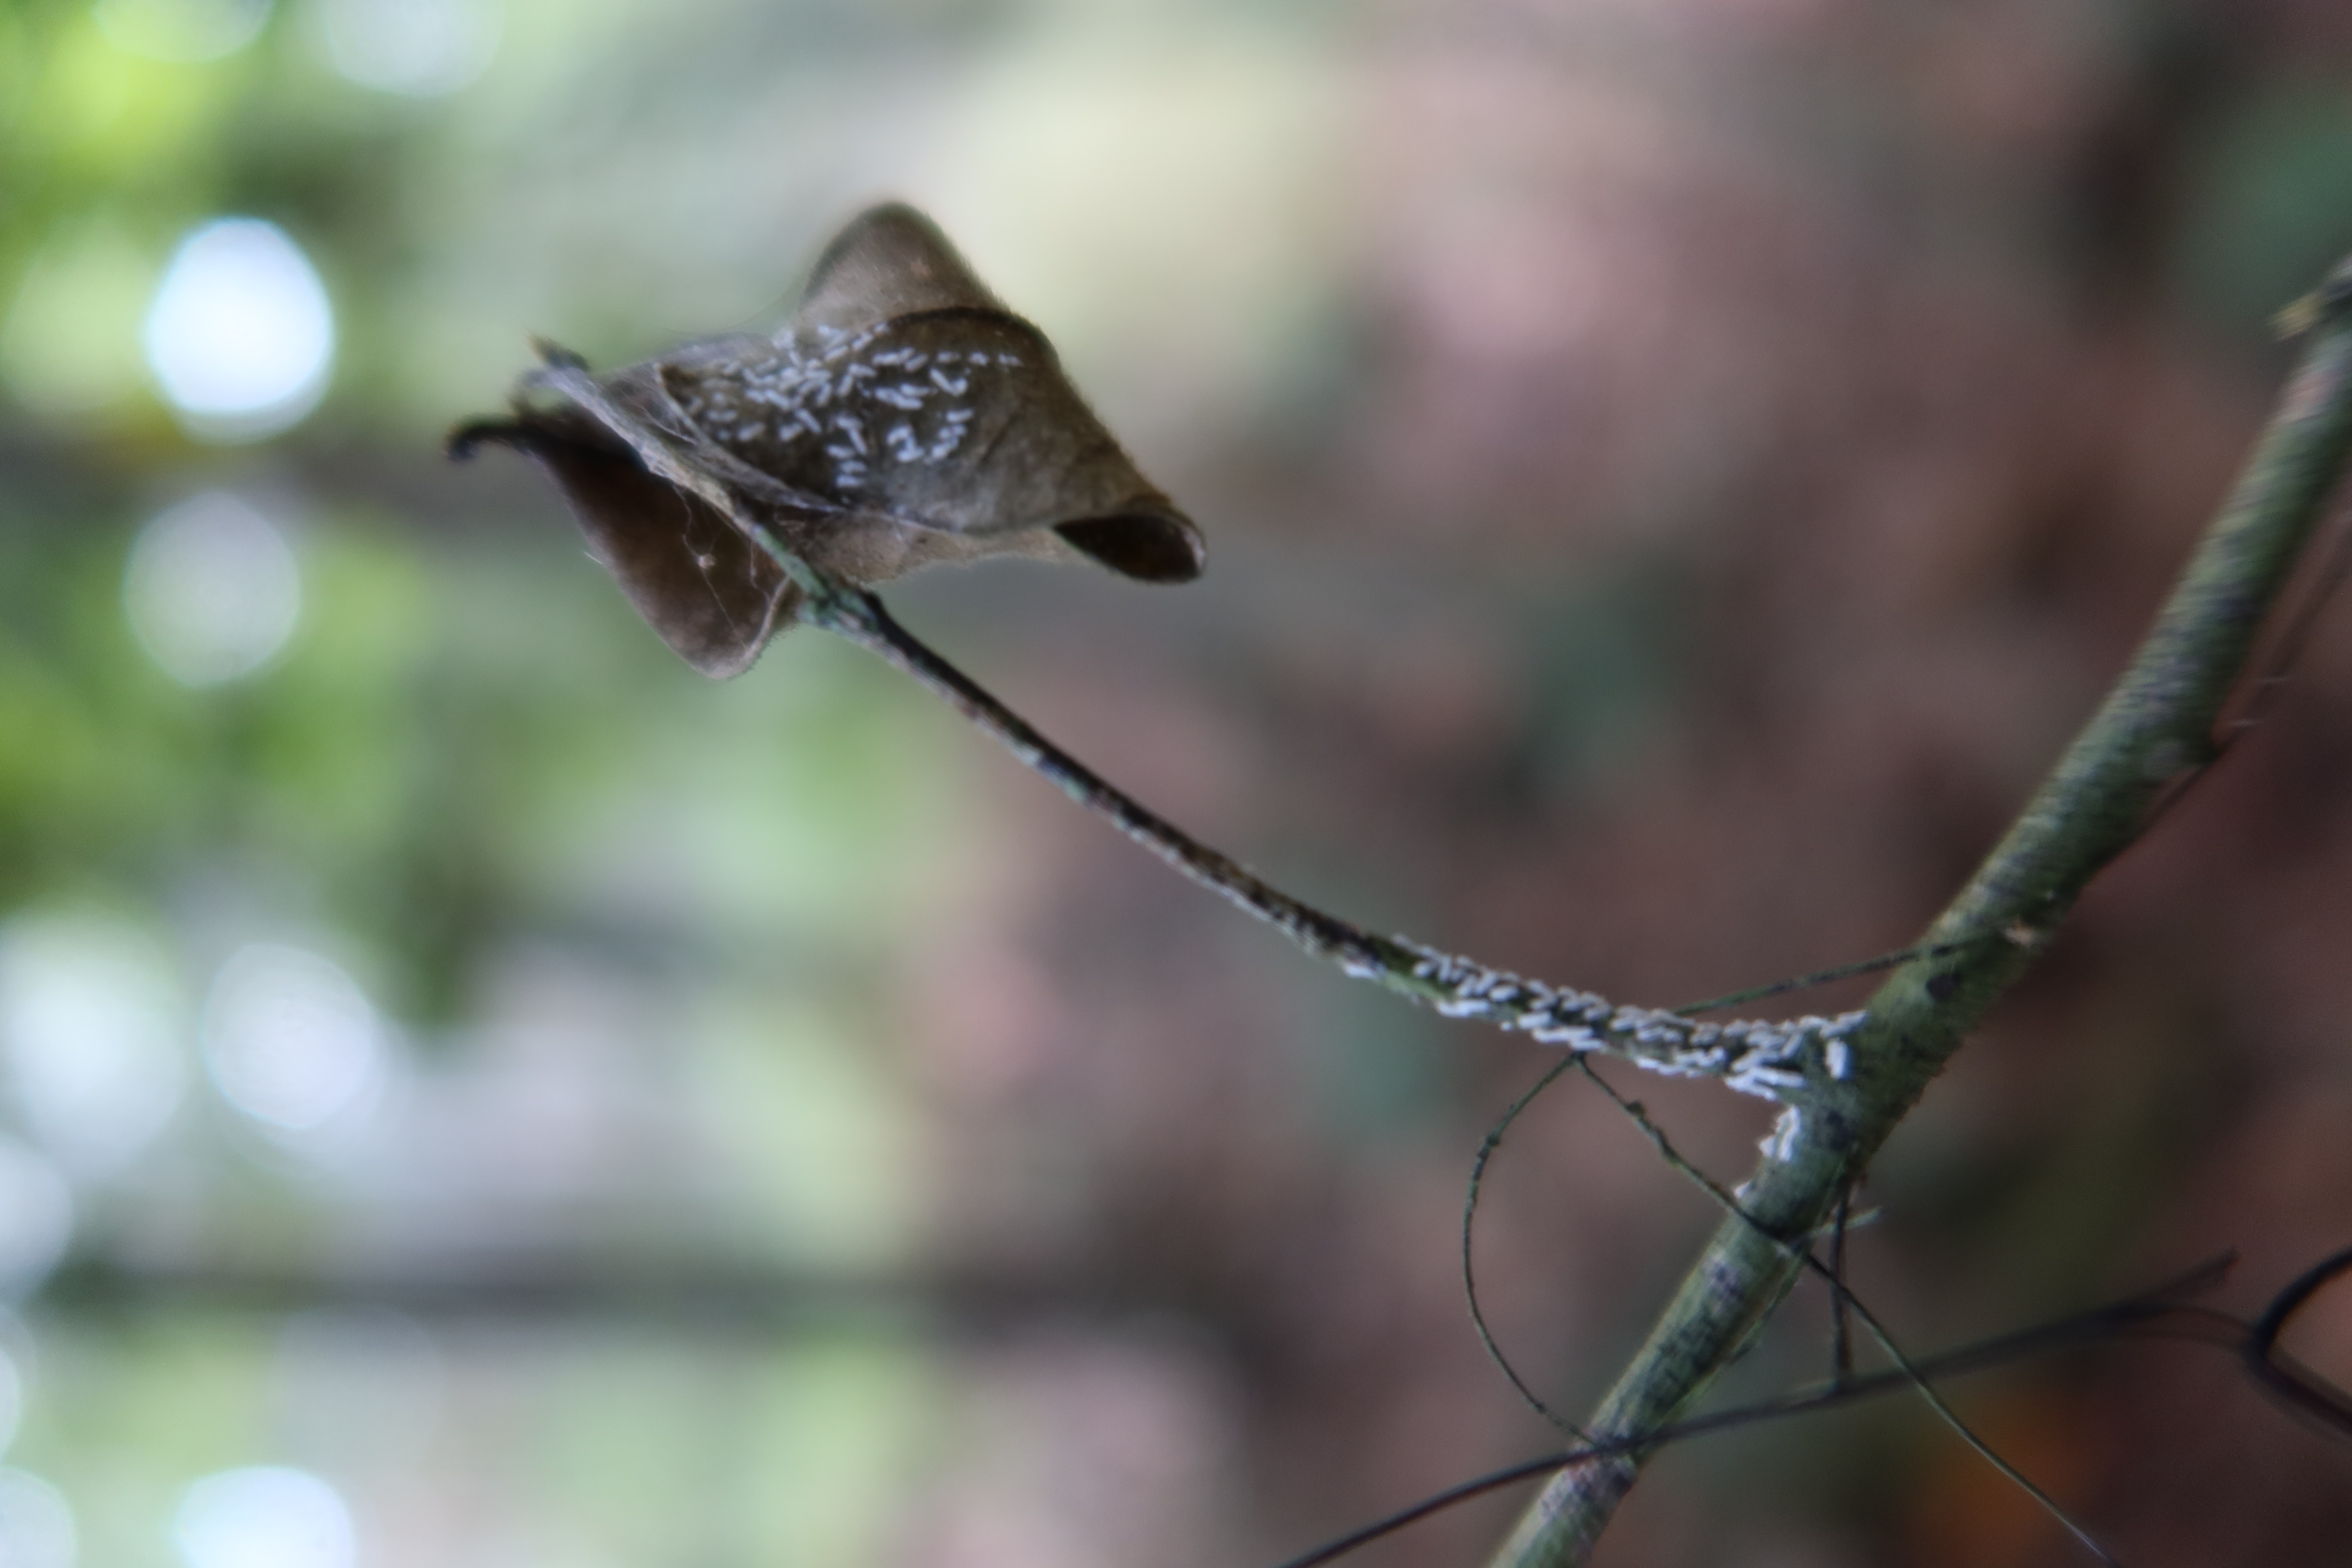
Label: Mealy bugs